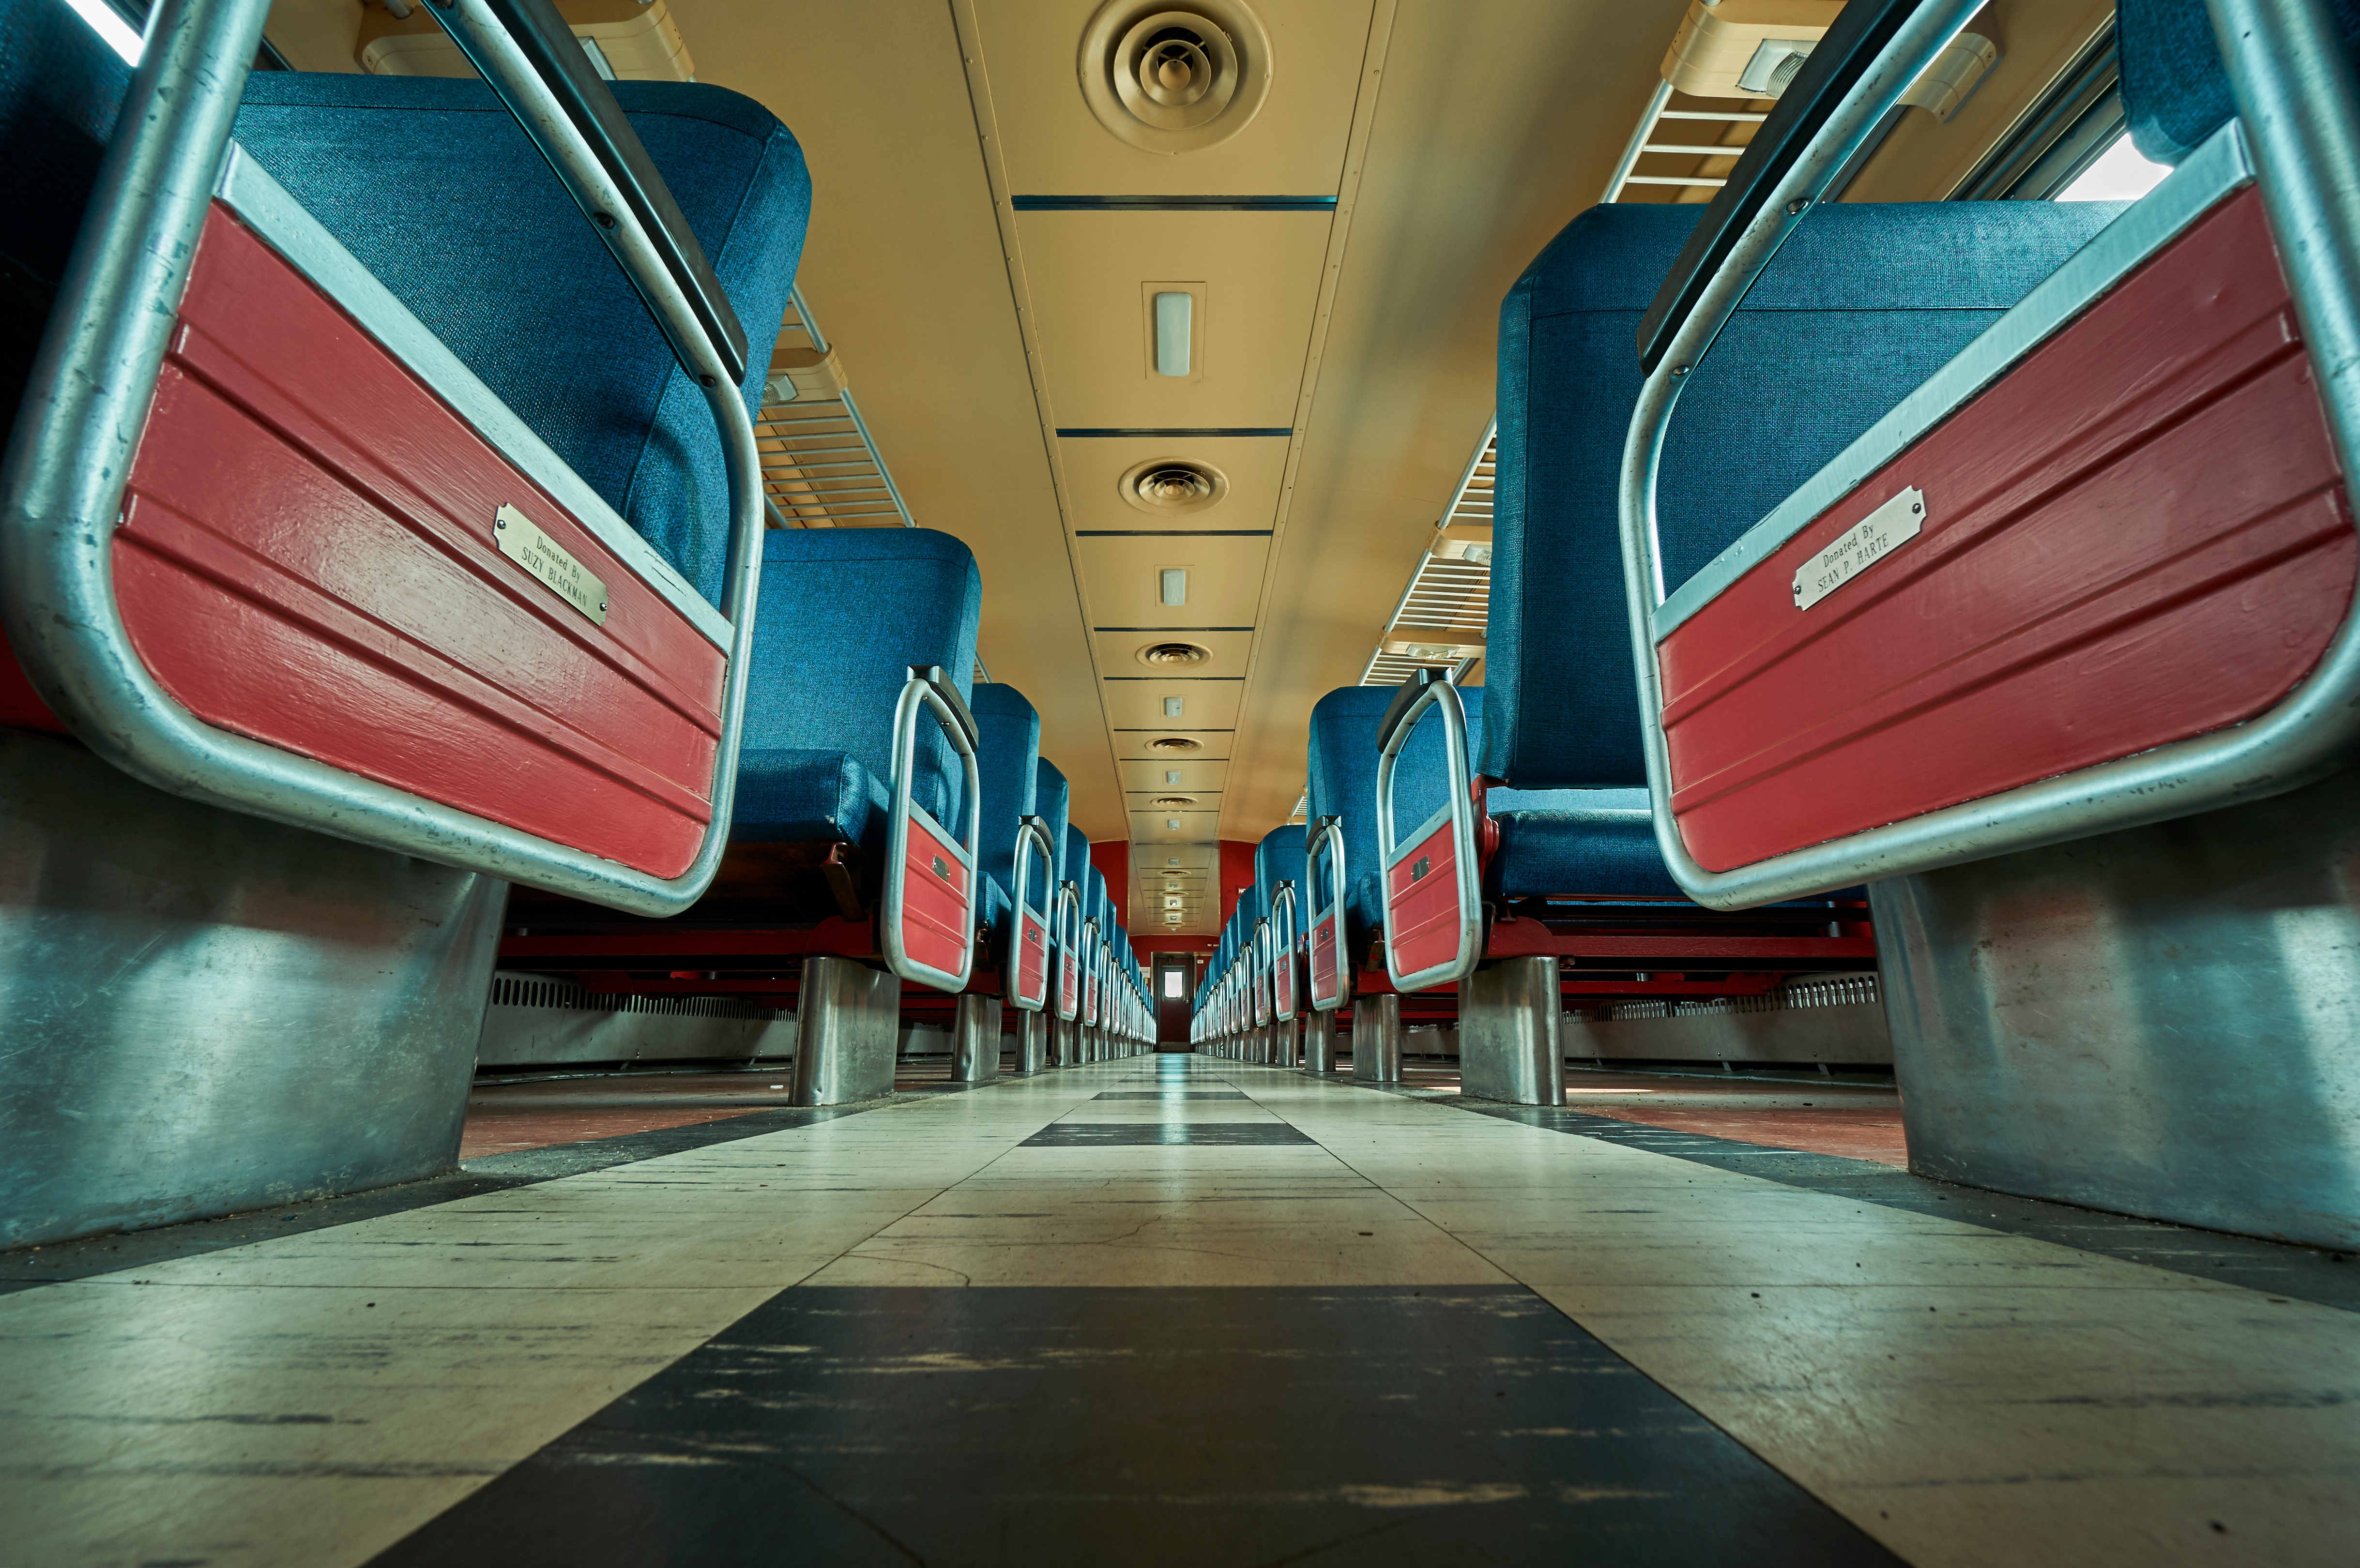
seat, interior, train, escalator, transit, transportation, transport, color, blue, public transport, snapshot